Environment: real
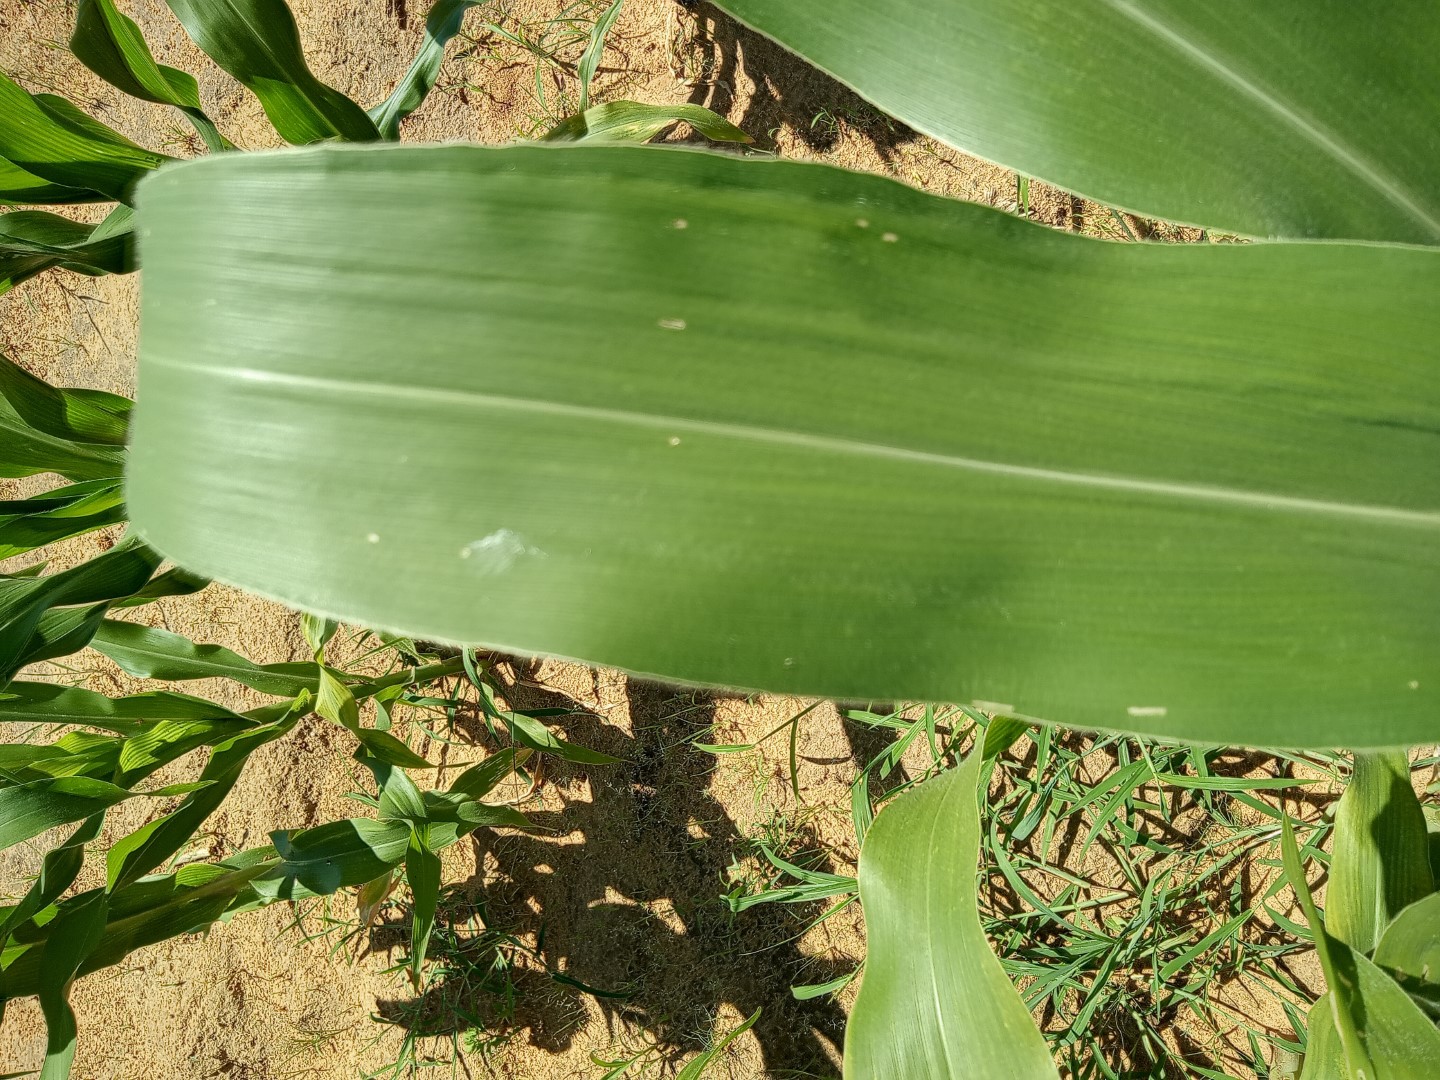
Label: healthy